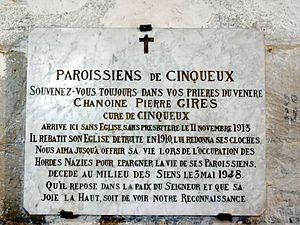
Nef, monument pour le chanoine Pierre Cires, curé de Cinqueux de 1913 à 1948.
L'église Saint-Martin est une église catholique paroissiale située à Cinqueux, en France. Elle possède l'une des plus anciennes nefs de plan basilical de la région, qui devrait remonter aux alentours de 1080. À l'extérieur, les deux contreforts plats flanquant la façade occidentale, les fenêtres latérales de la nef, les cordons de billettes comme unique élément du décor, et les curieux tympans en opus spicatum des anciens portails de la façade et du bas-côté sud datent d'origine. L'intérieur est d'une grande sobriété, et les grandes arcades retombent sur de simples impostes gravés d'un décor géométrique ou sculptés. Les parties orientales et la grande rosace en haut de la façade sont de style gothique primitif et ont été bâties au tout début du XIIIᵉ siècle à l'emplacement du sanctuaire roman. Le 17 février 1910, la pile sud-est du clocher, qui s'élève au-dessus de la croisée du transept, s'est subitement effondrée, et entraînée dans sa chute une partie des voûtes des travées autour. Au lieu d'étayer le clocher, les autorités ont précipitamment décidé de faire dynamiter le reste du clocher.